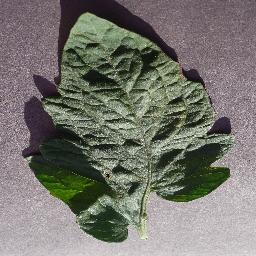
Label: Tomato___Target_Spot